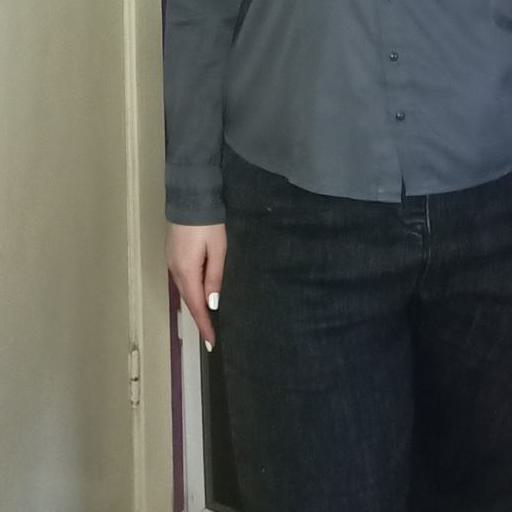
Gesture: no_gesture